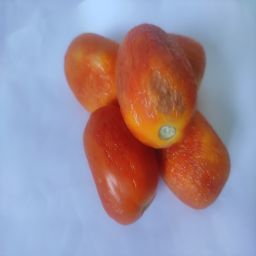
Crop: Tomato
Quality: Old